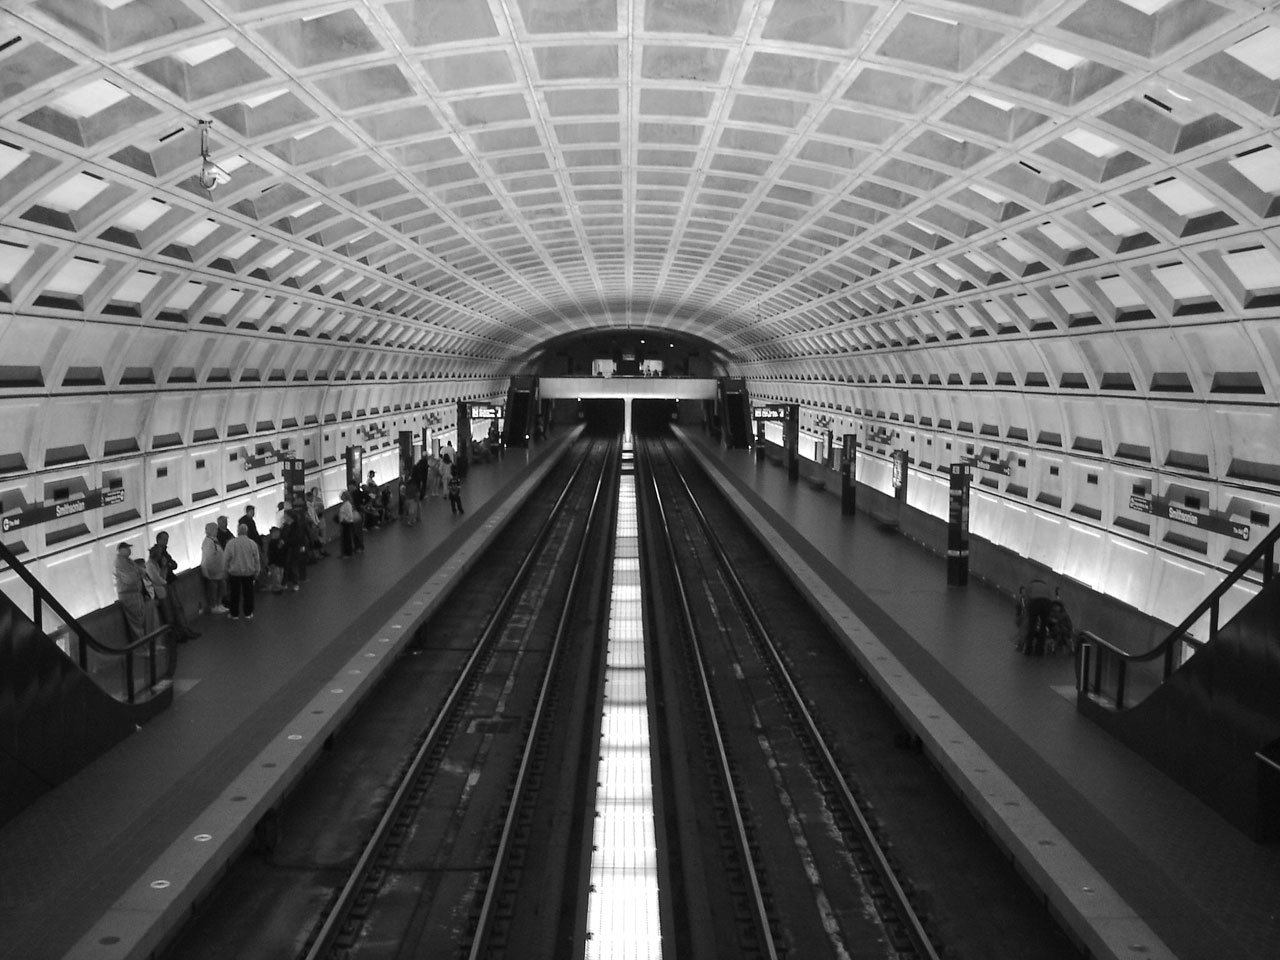
black and white, train, tunnel, subway, metro, transportation, transport, line, station, train station, monochrome, public transport, washington, metro station, infrastructure, symmetry, monochrome photography, rapid transit